Johan Mojica

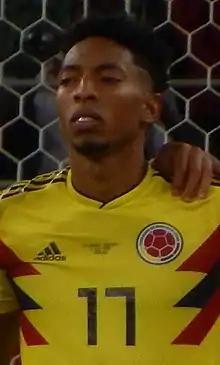
Mojica with Colombia at the 2018 FIFA World Cup

Johan Andrés Mojica Palacio (born 21 August 1992) is a Colombian professional footballer who plays as a left-back for La Liga club Mallorca and the Colombia national team.